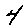
Label: 4